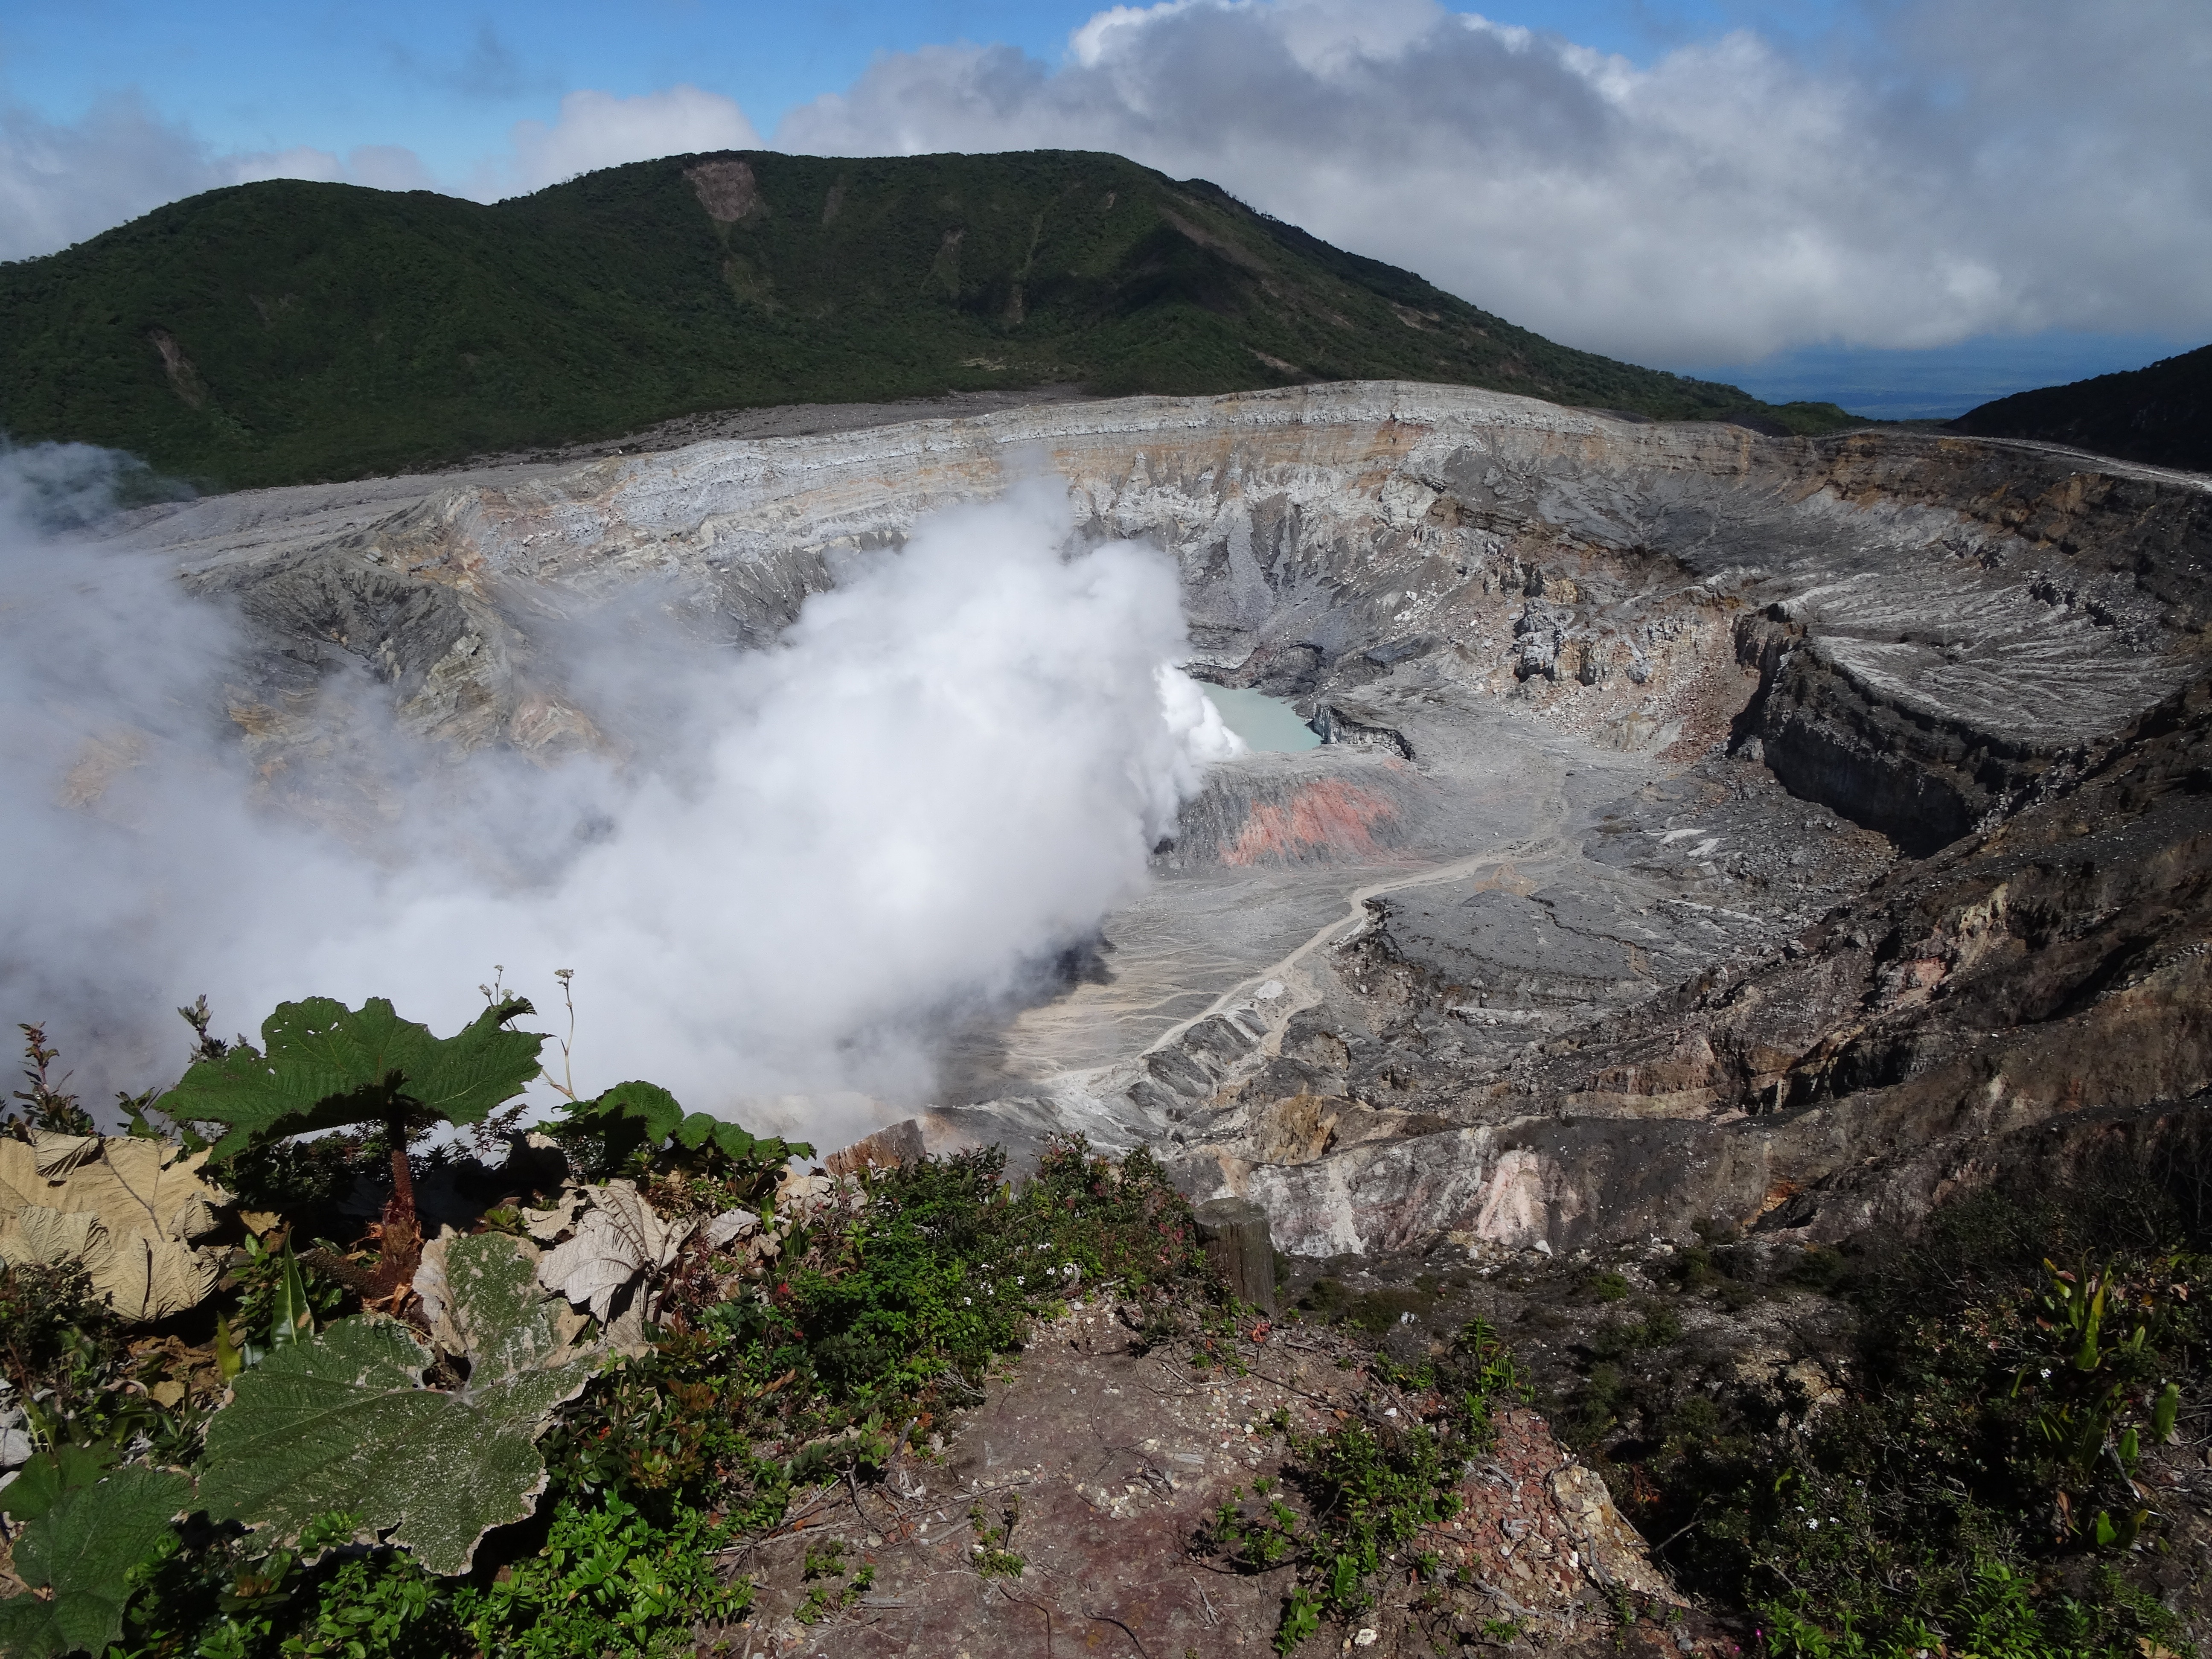
mountain, mountain range, terrain, ridge, geology, plateau, landform, costa rica, central america, geographical feature, geological phenomenon, volcano po s